Gundayne House

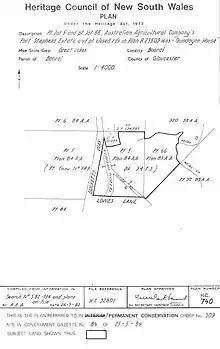
Heritage boundaries

Gundayne House is significant as an example of a mid-nineteenth century house, with its rural setting, its detailing in the local idiom and its association with other nearby heritage items such as The Gables and Booral Wharf. It is noteworthy for its simple Georgian detailing, relatively intact interior, a scenic rural setting with significant outbuildings (remains of weatherboard schoolroom, underground well and weatherboard church). It is one of the few buildings which serve as a reminders of the establishment of Booral as an Australian Agricultural Company town. Gundayne House is prominently located on the southern approach to the township of Booral.